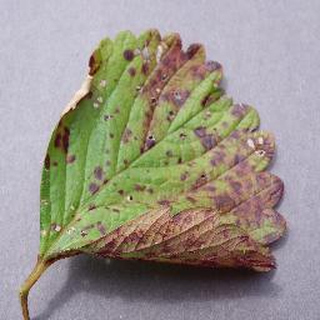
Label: strawberry_leaf_scorch